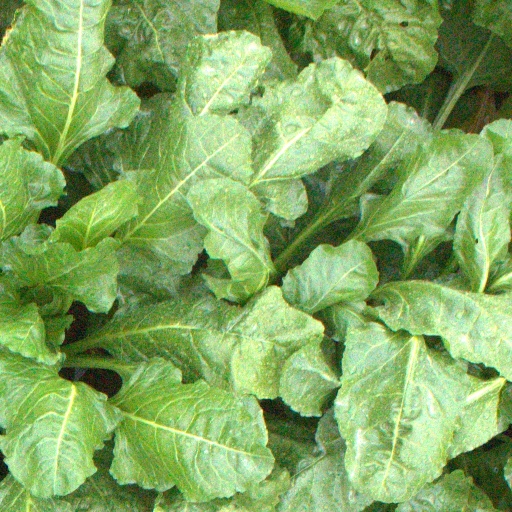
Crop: sugar beet